Smooth trunkfish

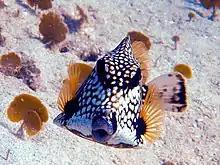

The smooth trunkfish has an angular body sheathed in plate-like scales, growing to a maximum length of , though is a more normal size. The body is enclosed in a bony carapace and, when viewed from the front, is triangular in shape with a narrow top and wide base. The fish has a pointed snout with protuberant lips encircling a small mouth. The tail is shaped like a brush. The general background colour is dark with a pattern of small white spots, often in hexagonal groups giving a honeycomb-like appearance in the middle area of the body. The tip of the snout and the area round the pectoral fins are dark with few spots and the eyes are black. The fins are usually yellowish with a dark base and tips. They have only soft rays with no spines.